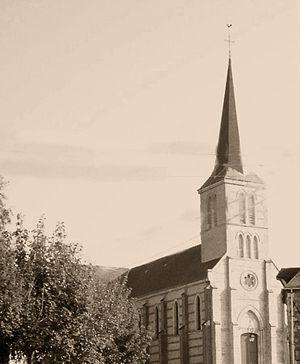
Gerville est une commune française située dans le département de la Seine-Maritime en région Normandie.